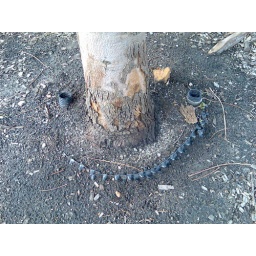
tree in Coles car park near my house.